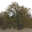
Label: oak_tree